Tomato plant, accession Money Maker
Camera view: horizontal (90 deg, fisheye); turntable rotation: 180 degrees
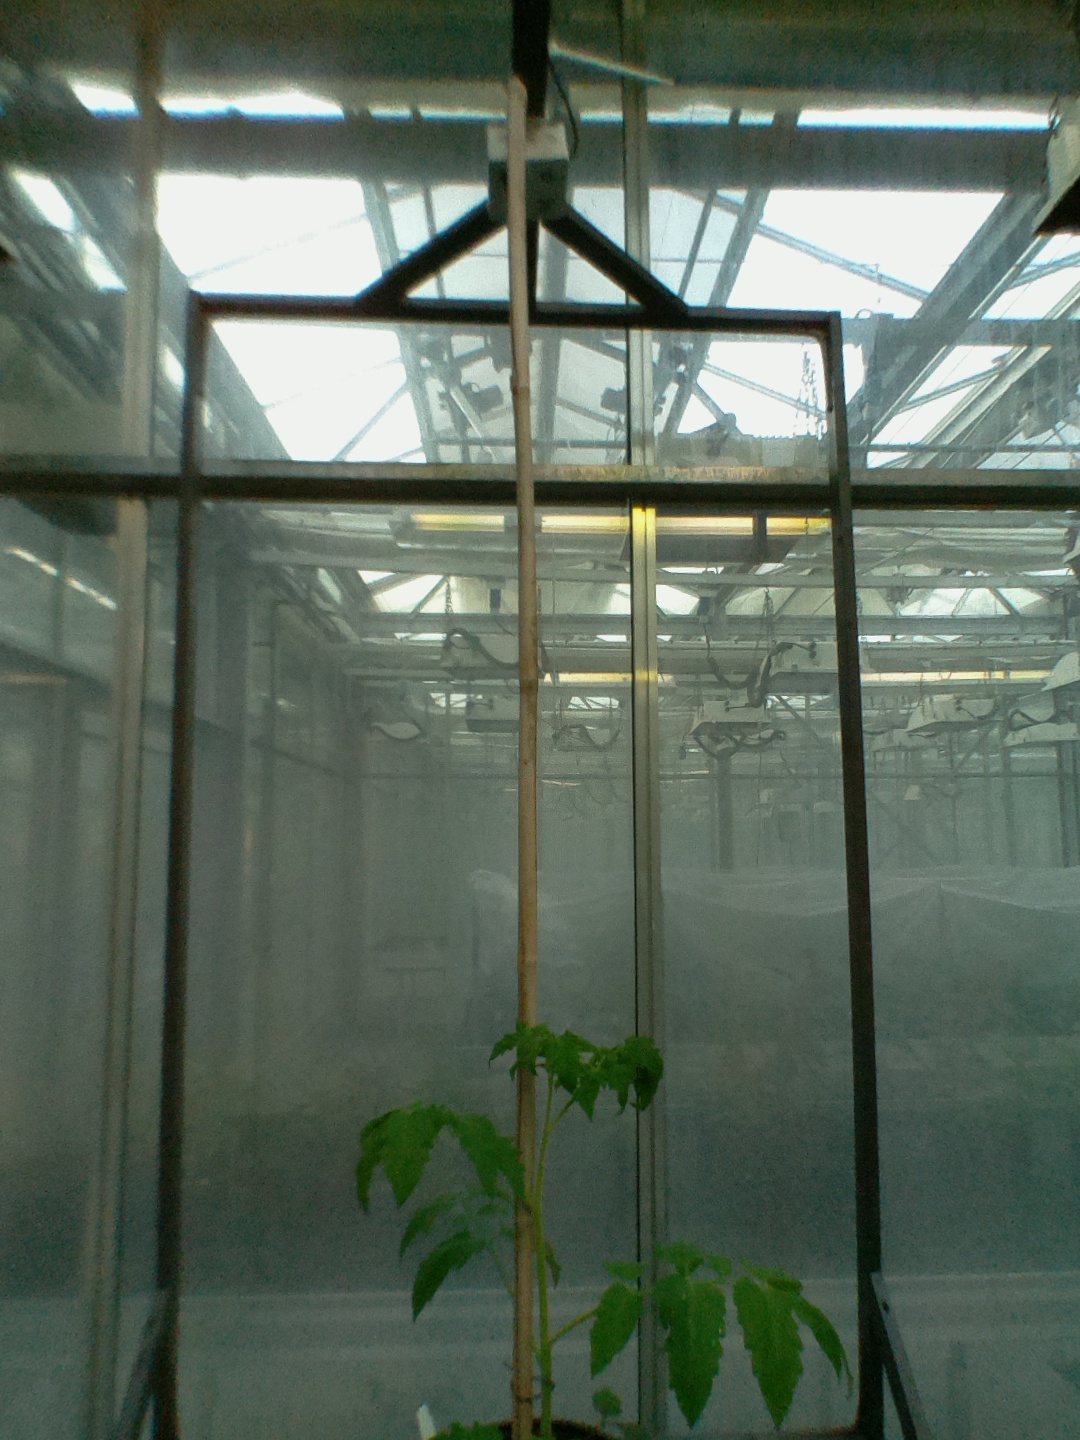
BBCH growth stage 13: 6 of true leaves visible